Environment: real
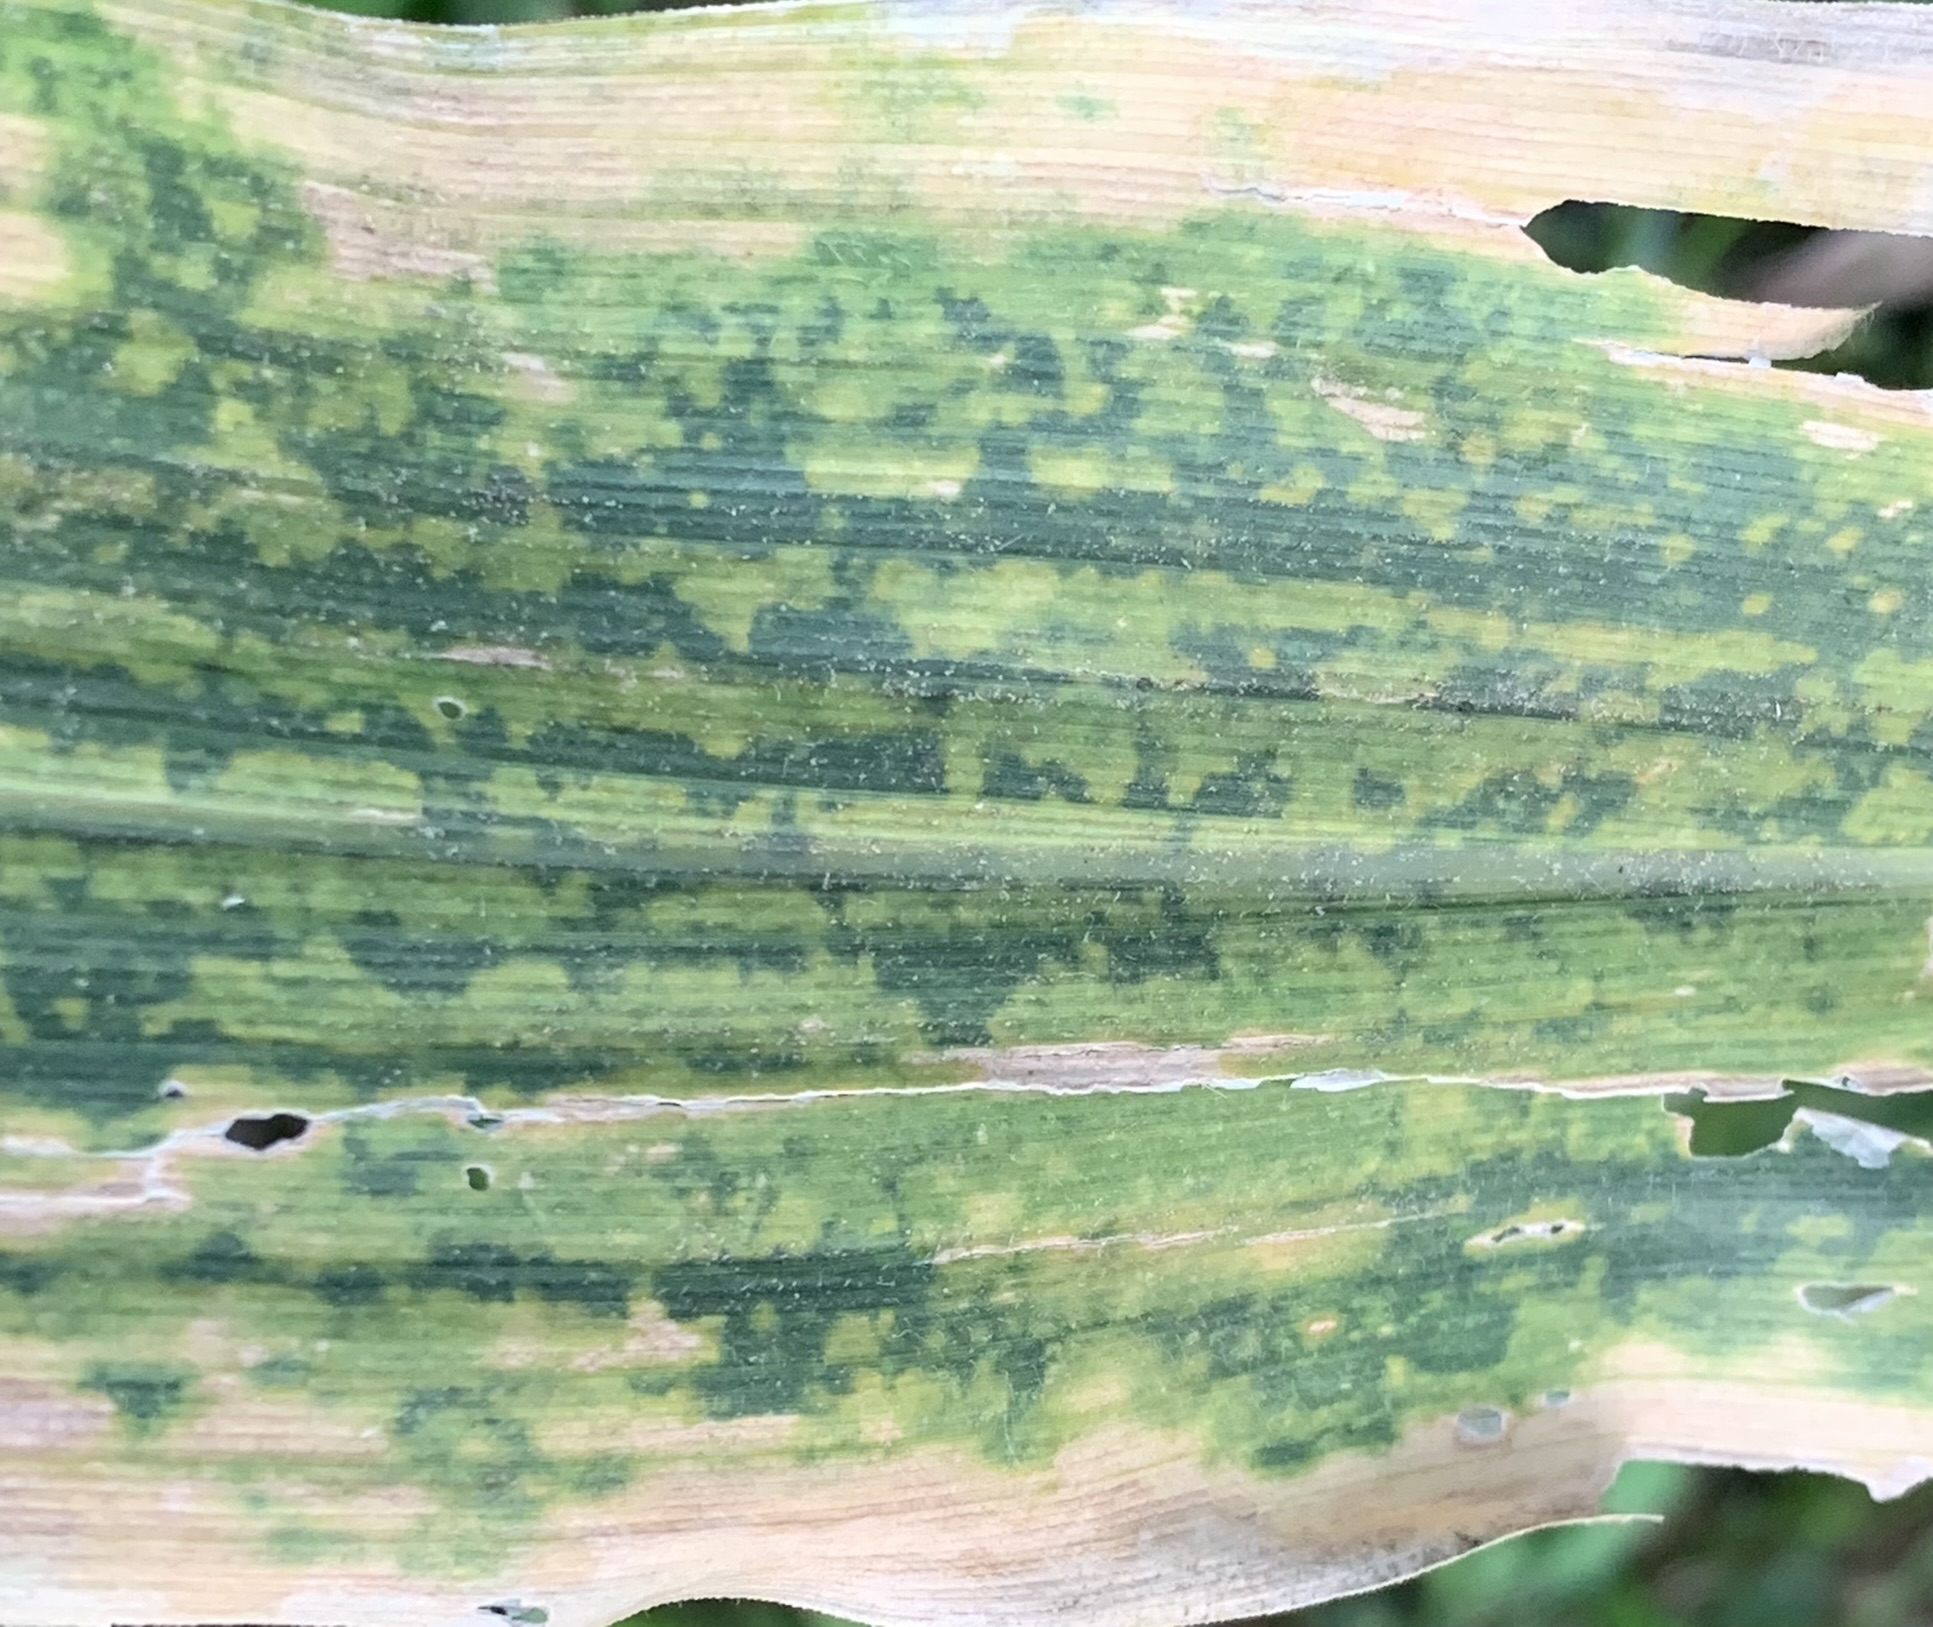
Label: lethal_necrosis